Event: Nepal Earthquake
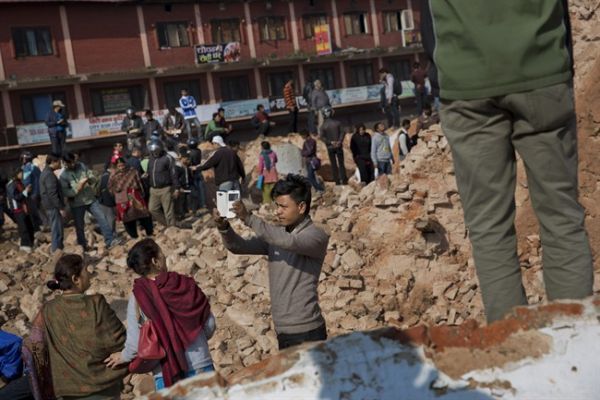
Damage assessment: damage